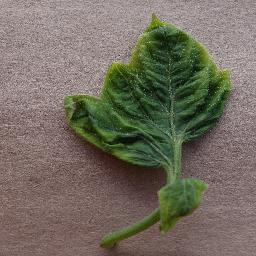
Label: Tomato___Tomato_Yellow_Leaf_Curl_Virus